Phase-contrast X-ray imaging

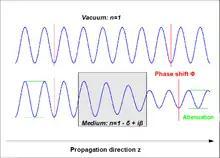
Drawing of attenuation and phase shift of electromagnetic wave propagating in medium with complex index of refraction n

Conventional X-ray imaging uses the drop in intensity through attenuation caused by an object in the X-ray beam and the radiation is treated as rays like in geometrical optics. But when X-rays pass through an object, not only their amplitude but their phase is altered as well. Instead of simple rays, X-rays can also be treated as electromagnetic waves. An object then can be described by its complex refractive index (cf.):